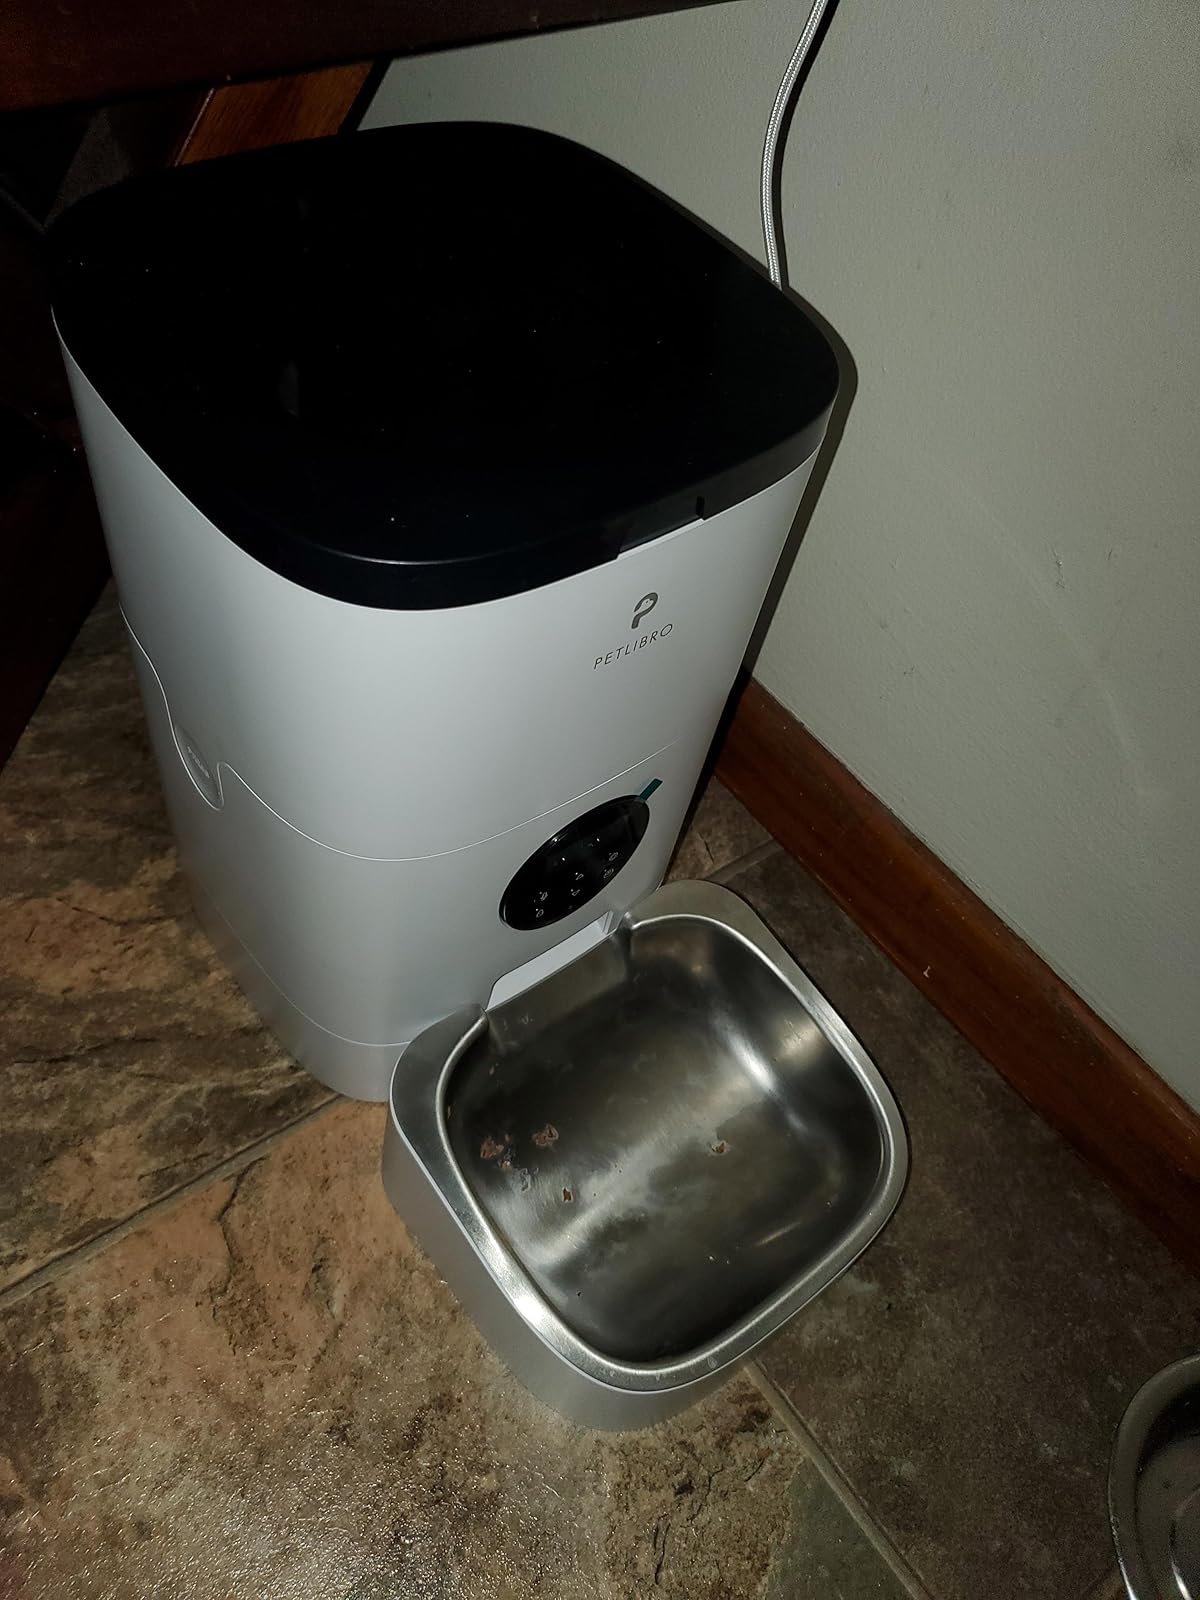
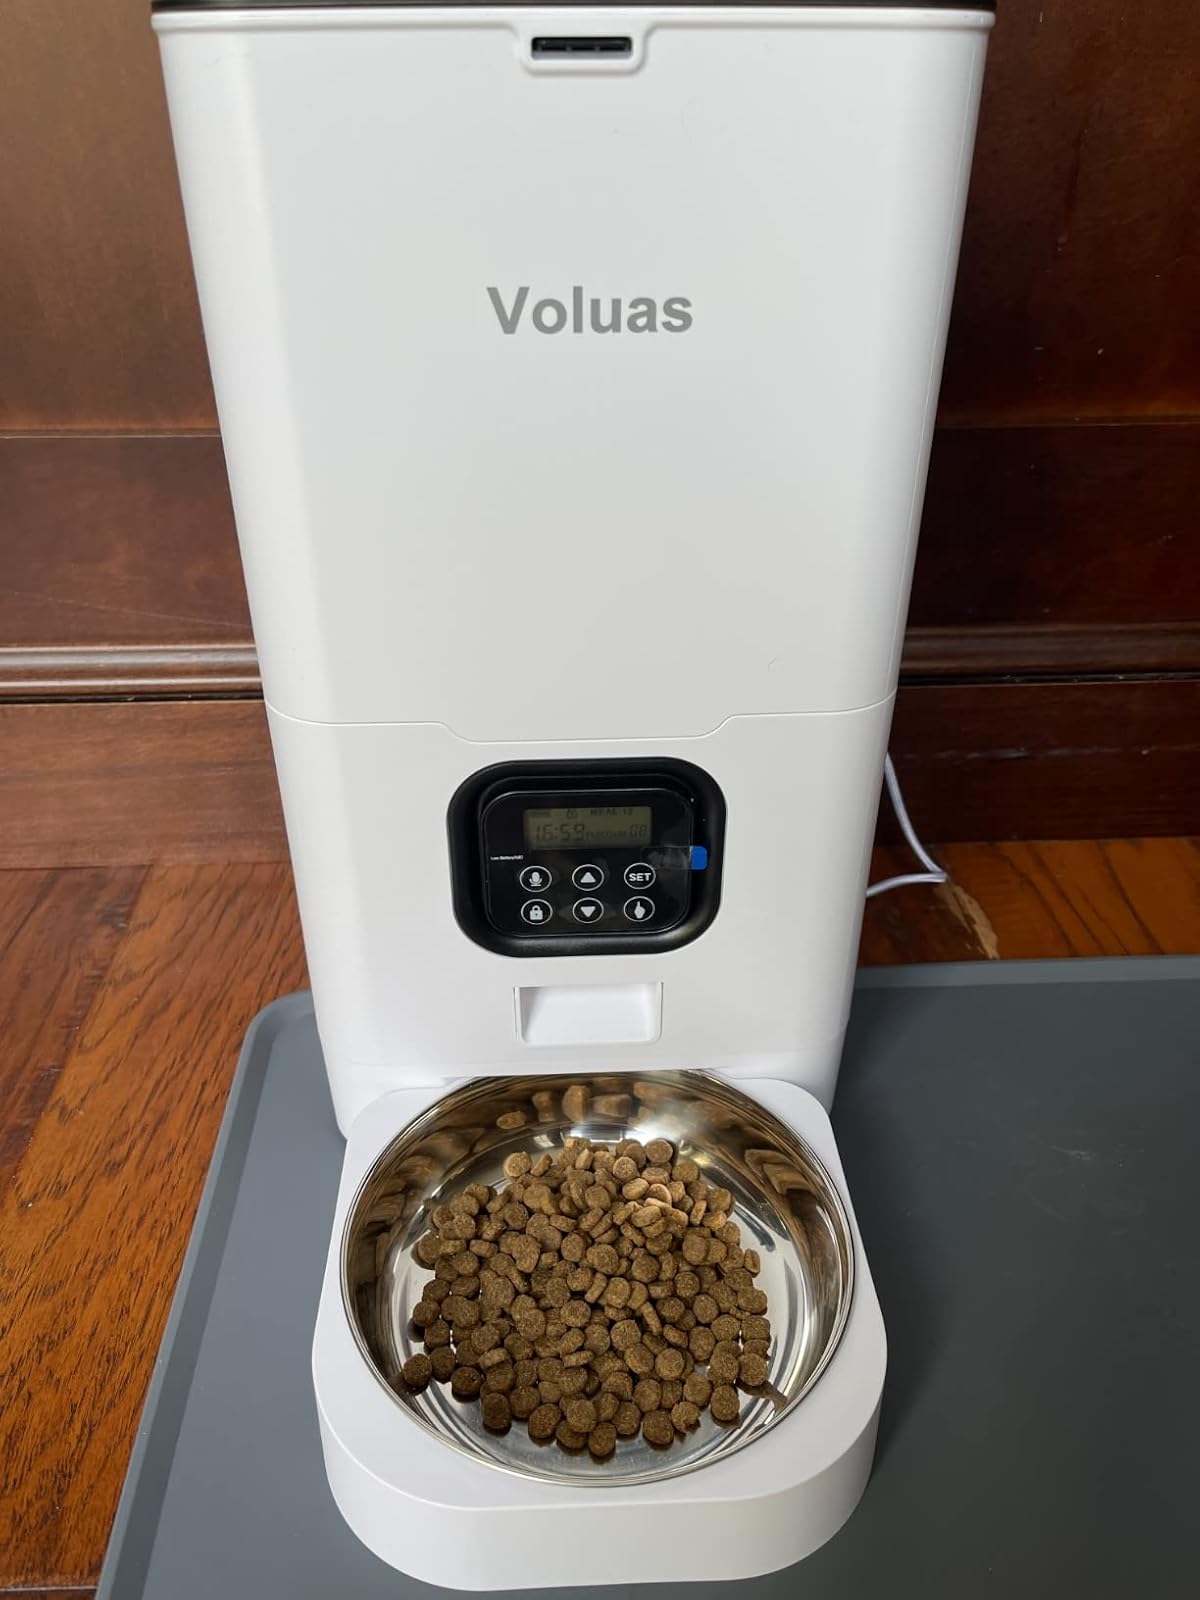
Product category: items_feeder
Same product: no